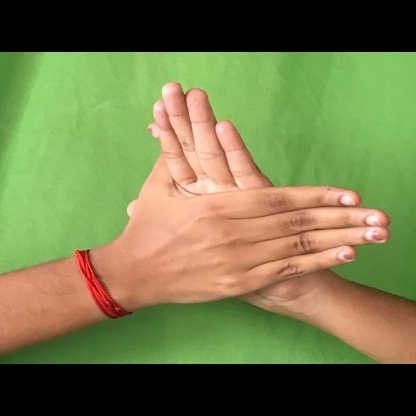
Mudra: Chakra